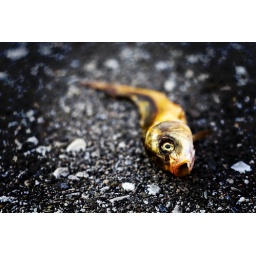
I walk out my door and hey, look, there's a fish in my driveway.